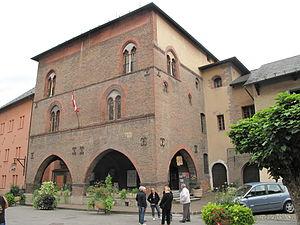
La maison rouge à Conflans, Savoie.
Le petit Palais ou maison Rouge ou palais Pisan est un palais de style gothique médiéval italien du XIVᵉ siècle, de Conflans en Savoie. Classé monument historique depuis 1904, la municipalité y héberge depuis 1936 son musée d'art et d'histoire.
Le monastère Saint-Joseph de Conflans est un couvent de cisterciennes réformées fondé par les Bernardines de La Roche-sur-Foron en 1637. Il est situé à Conflans dans l'ancien duché de Savoie, correspondant département français de la Savoie.
Conflans est une ancienne cité médiévale, de la Tarentaise, qui fait désormais partie de la commune d'Albertville, dans le département de la Savoie en région Auvergne-Rhône-Alpes.
La Société des Amis du Vieux Conflans est une association, fondée en novembre 1930, à Albertville. Elle a pour objet de sauvegarder le patrimoine bâti de Conflans et d'Albertville. La Société est membre de l'Union des sociétés savantes de Savoie.